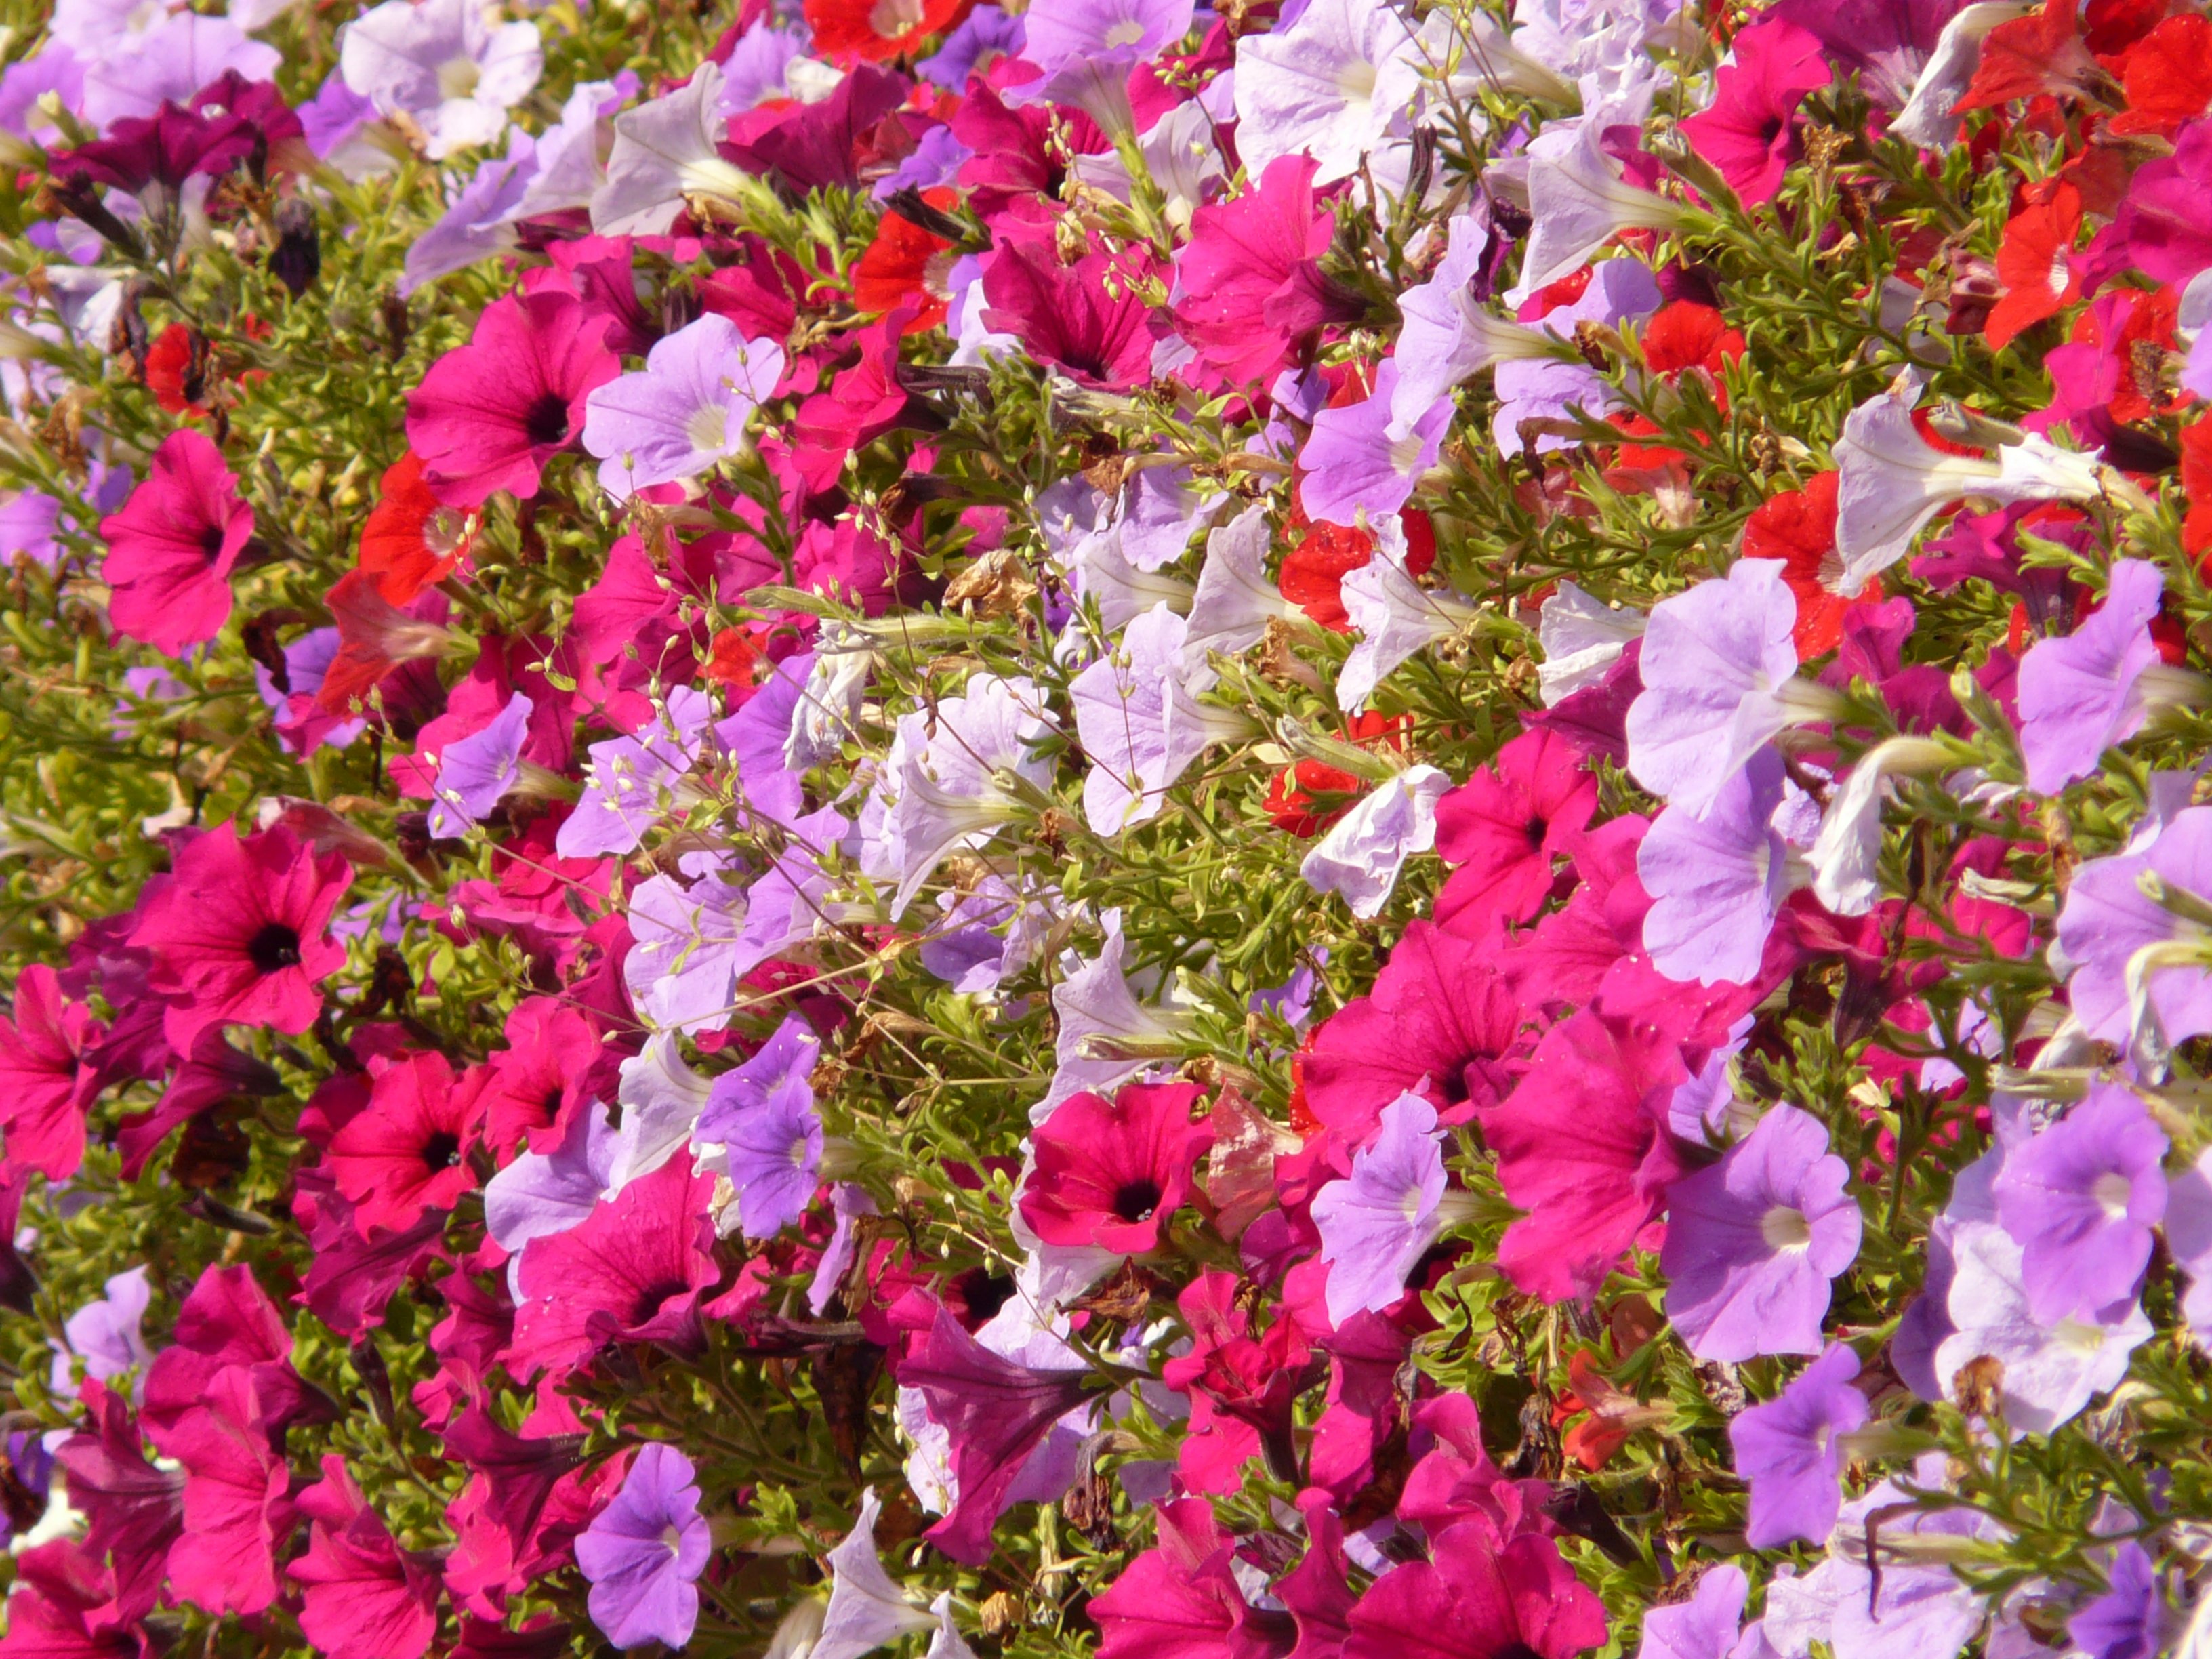
nature, blossom, plant, flower, purple, petal, bloom, colorful, pink, flora, farbenpracht, farbenspiel, shrub, flowering plant, annual plant, land plant